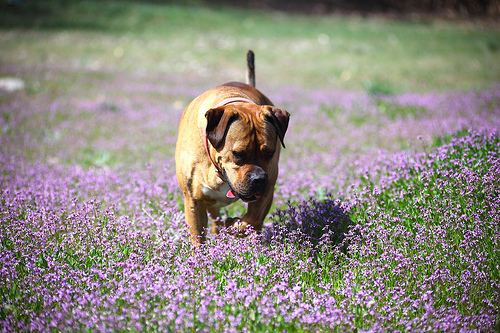
Animal: dog
Breed: american_bulldog